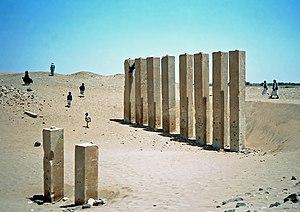
Ruines du Mahram Bilqis ou temple d'Awam en 1986 près de Marib, Yémen
Marib ou Ma'rib est la capitale du gouvernorat de Ma'rib au Yémen. Elle fut la capitale du royaume de Saba. La ville de Marib se situe à 120 km à l'est de la capitale yéménite Sana'a. Elle est le point de départ de l'oléoduc Marib-Ra's Isa. Elle est peuplée de 16 794 habitants.
Cet article décrit l'histoire du Yémen.